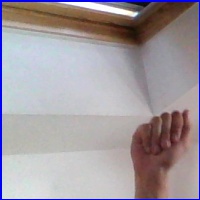
Letra: A